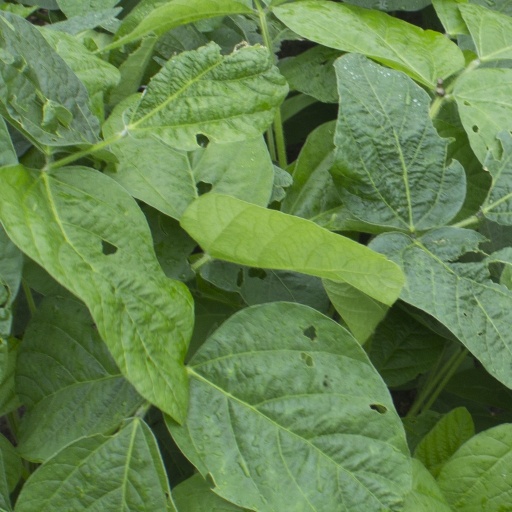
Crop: soybean